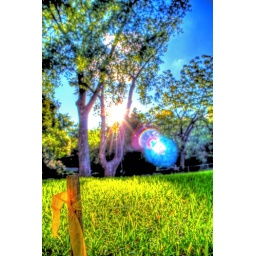
best spot for trees and green green grass in austin.